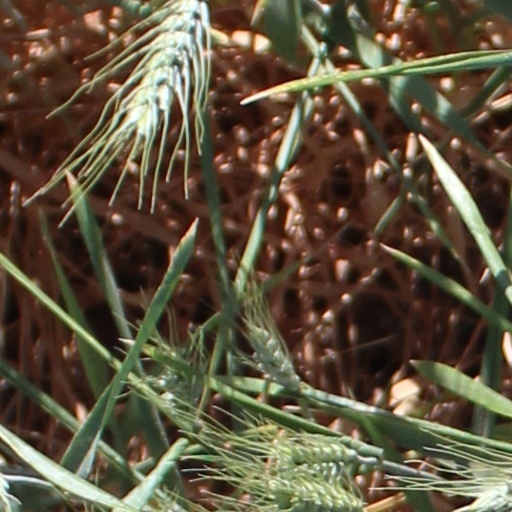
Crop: wheat